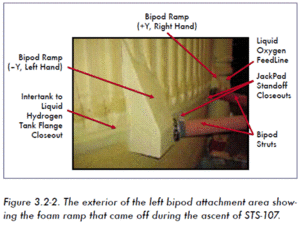
Vue exterieur de point d'attachement frontal-gauche de la navette au reservoir externe montrant le biseau dans la mousse d'isolation qui se detacha durant la phase de décollage du vol STS-107 au cours duqel la navette Columbia fut détruite.
L'accident de la navette spatiale américaine Columbia est l'accident spatial qui eut lieu le 1ᵉʳ février 2003 au cours de la mission STS-107. Durant la phase de rentrée atmosphérique, la navette Columbia fut détruite au-dessus du Texas et de la Louisiane et les sept membres de l'équipage furent tués. Les principaux débris de la navette furent retrouvés le long d'un axe allant des banlieues de Dallas jusqu'à Tyler, ainsi qu'en Louisiane.